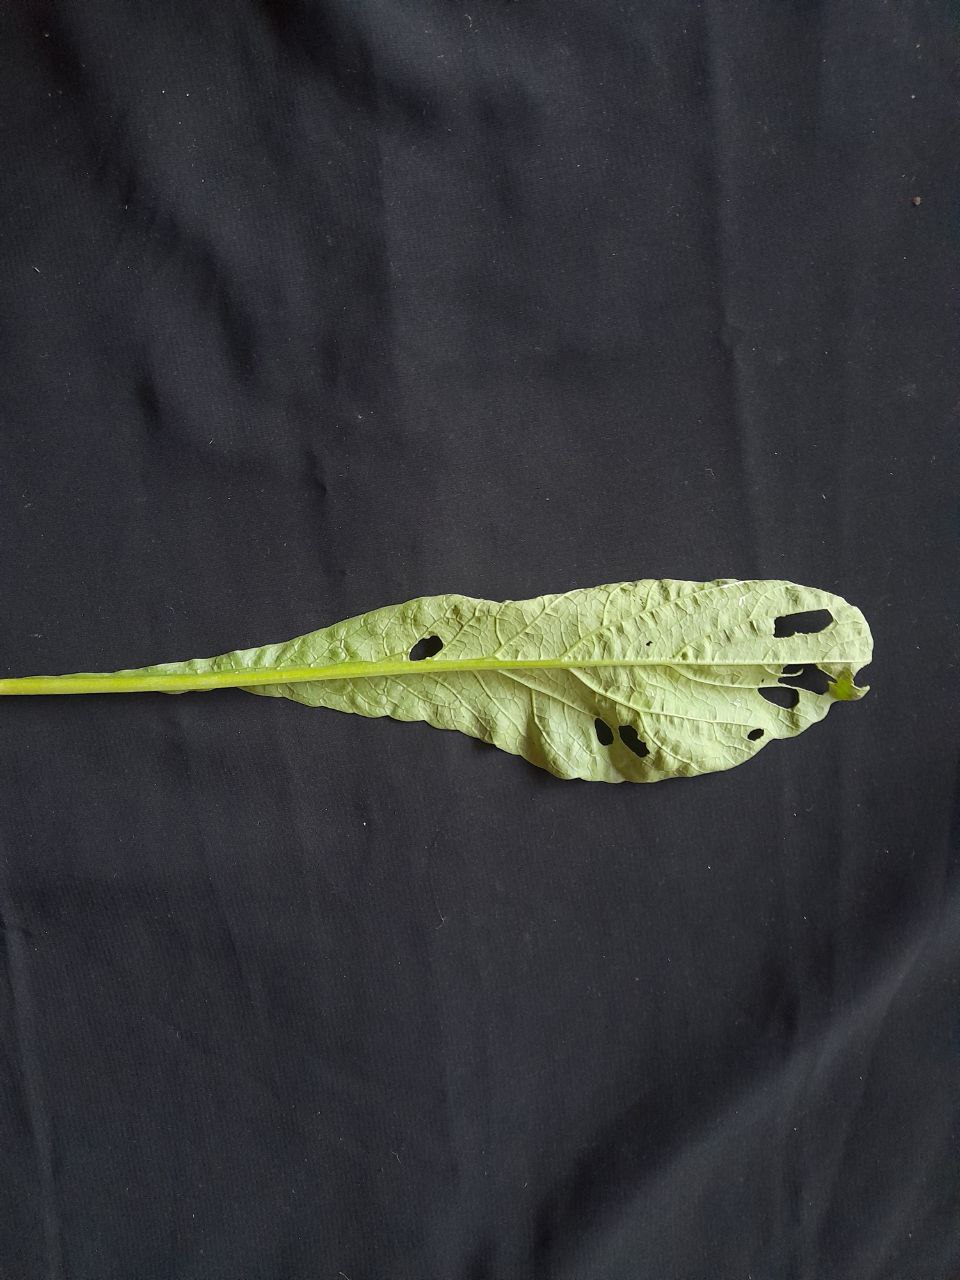
Label: flea beetle